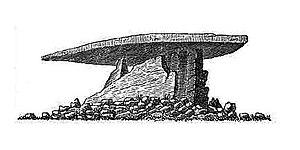
Zennor est un village du comté des Cornouailles, à l’extrême sud ouest du Royaume-Uni. Il est situé sur la côte nord de la péninsule de Penwith, à une dizaine de kilomètres au nord de Penzance. Classé site naturel remarquable des Cornouailles, il présente à l'instar des paroisses voisines de nombreux vestiges préhistoriques et témoignages d'un passé minier.